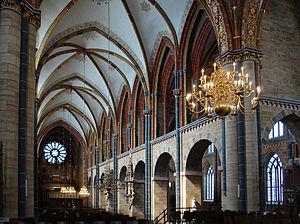
La cathédrale Saint-Pierre est la cathédrale de la ville de Brême, dans le nord-ouest de l'Allemagne. Elle se trouve sur la place du marché et est dédiée à Saint Pierre.